Thomas Worlidge

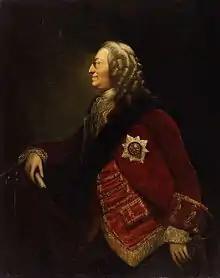
Portrait of King George II, c.1753, by or after Worlidge.

One of Worlidge's most popular plates depicted the installation of John Fane, 7th Earl of Westmorland as chancellor of the university at the Sheldonian Theatre at Oxford in 1761. Worlidge represents himself in the gallery on the right in the act of drawing the scene with his second wife beside him. In the corresponding place on the left-hand side of the plate is a portrait of his brother-in-law, Alexander Grimaldi. Most of the numerous heads and figures are portraits. A plate of the bust of Cicero at Oxford (known as the Pomfret bust) also enjoyed a wide vogue.